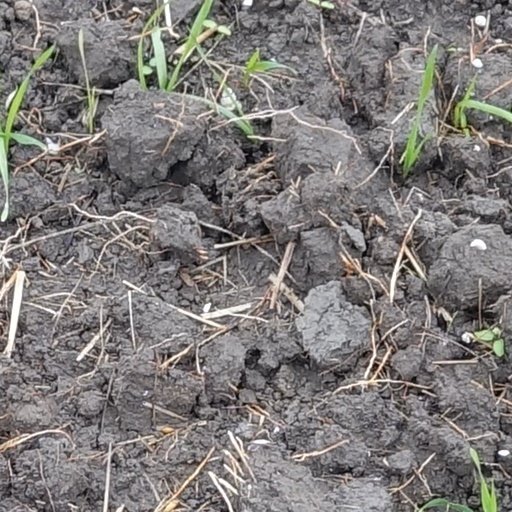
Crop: wheat